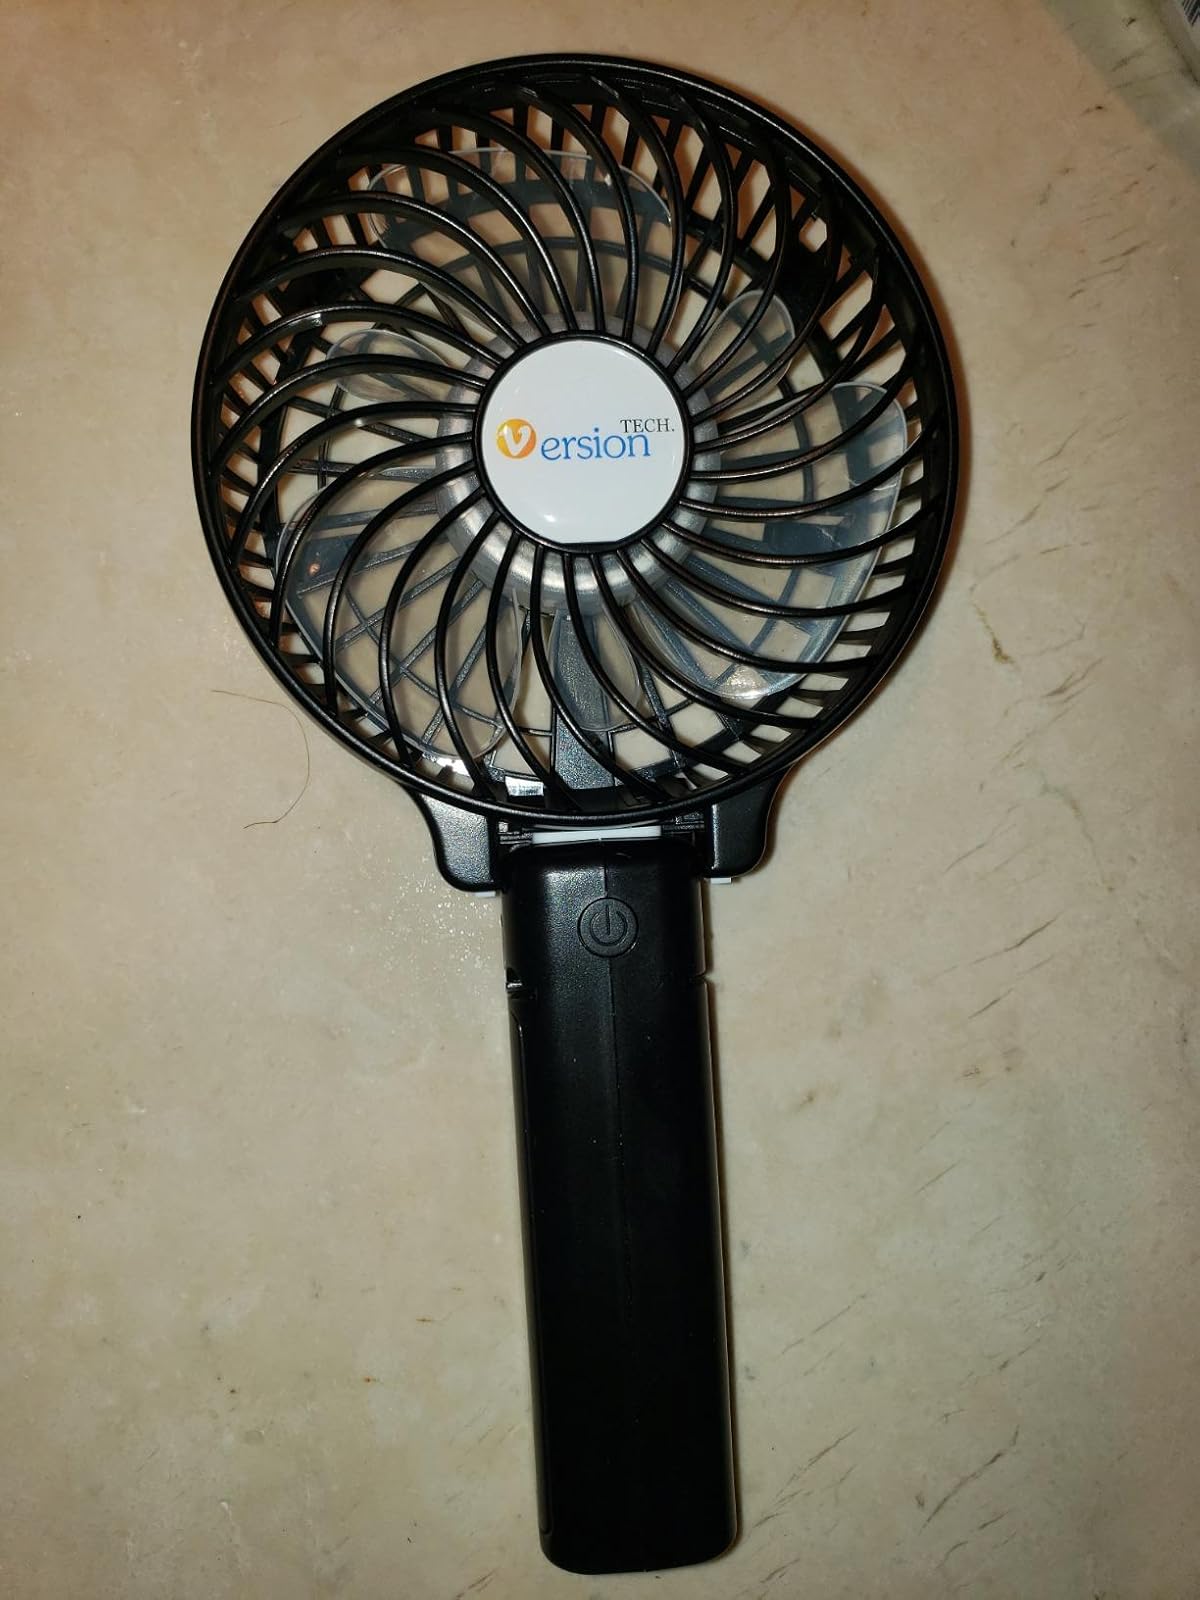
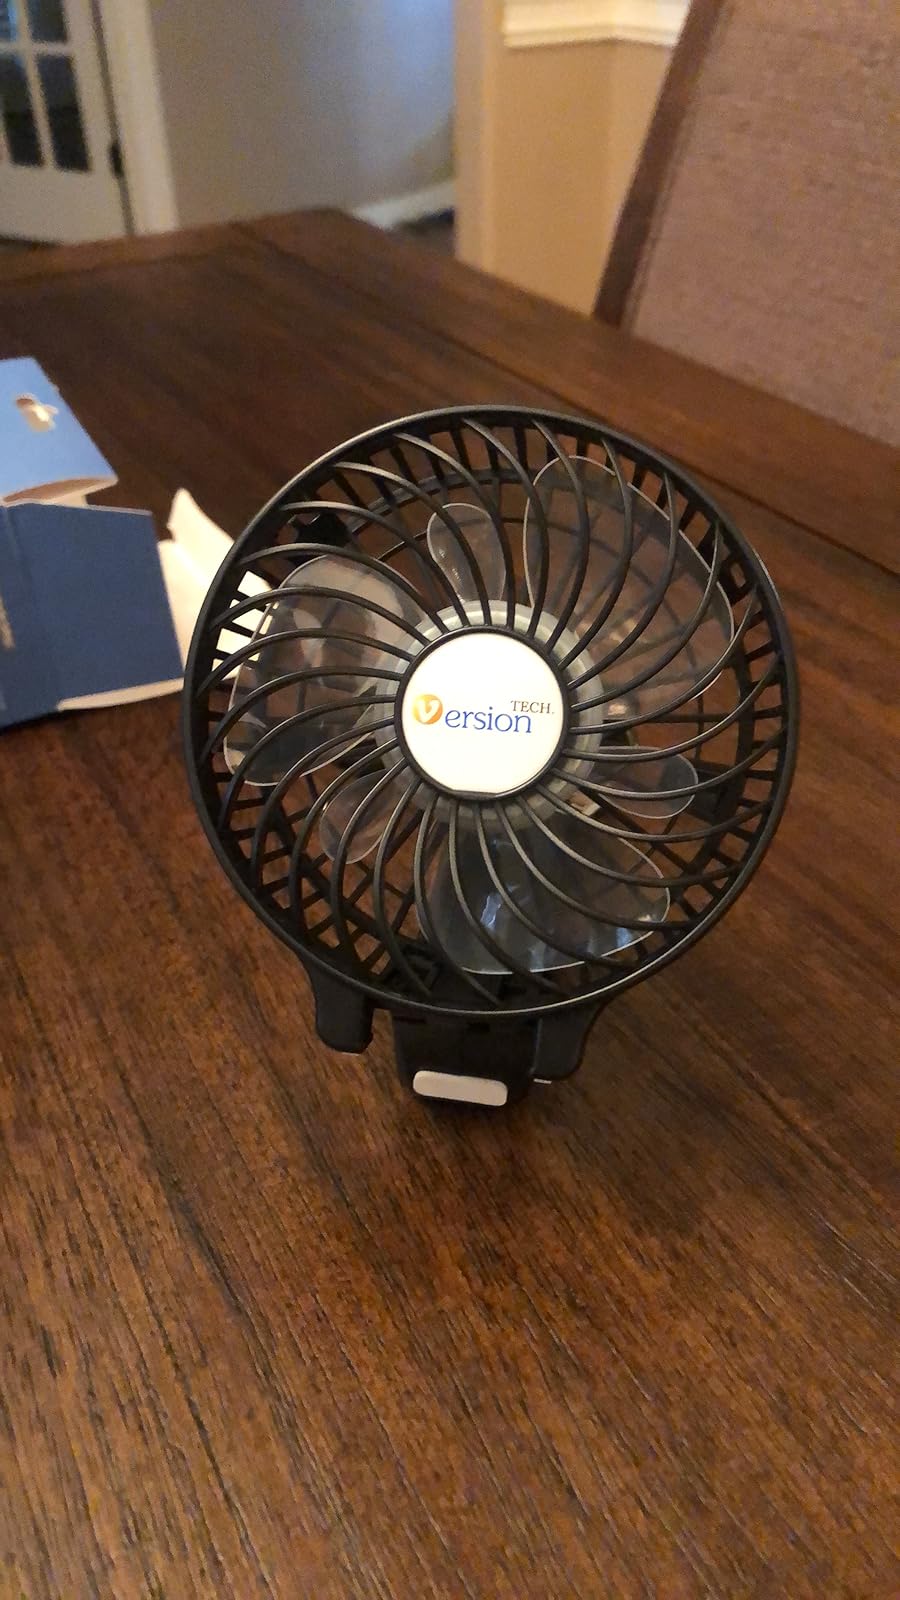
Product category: fan
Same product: yes